Refuge Jean-Frédéric Benevolo

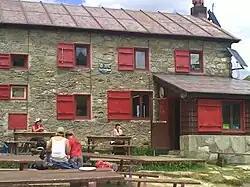
Refuge Gian Federico Benevolo in 2009, mountain hut in Aosta Valley

Refuge Gian Federico Benevolo is a refuge in the Alps in Aosta Valley, Italy.